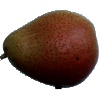
Label: pear_forelle